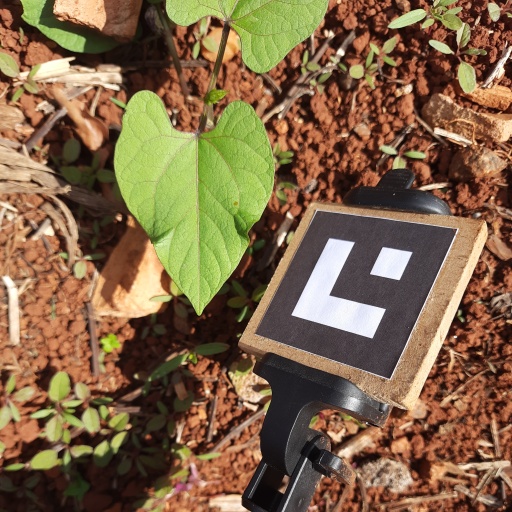
Observations: wavy surface, no eating holes, under sunlight